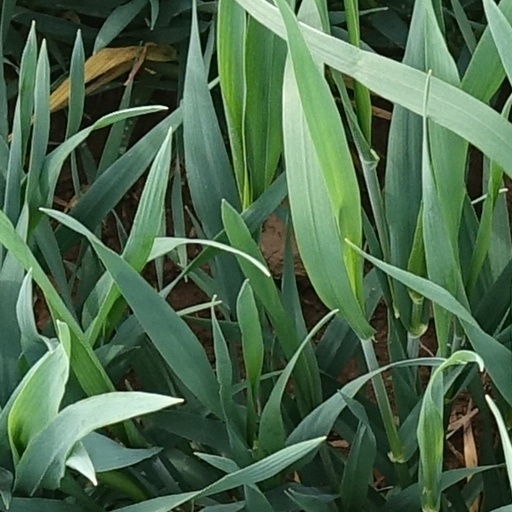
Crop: wheat